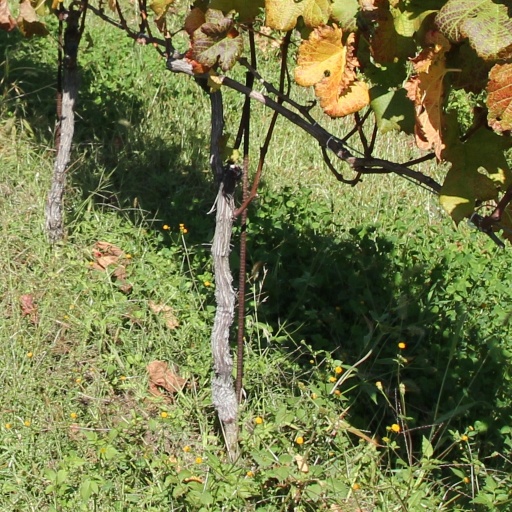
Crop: grape